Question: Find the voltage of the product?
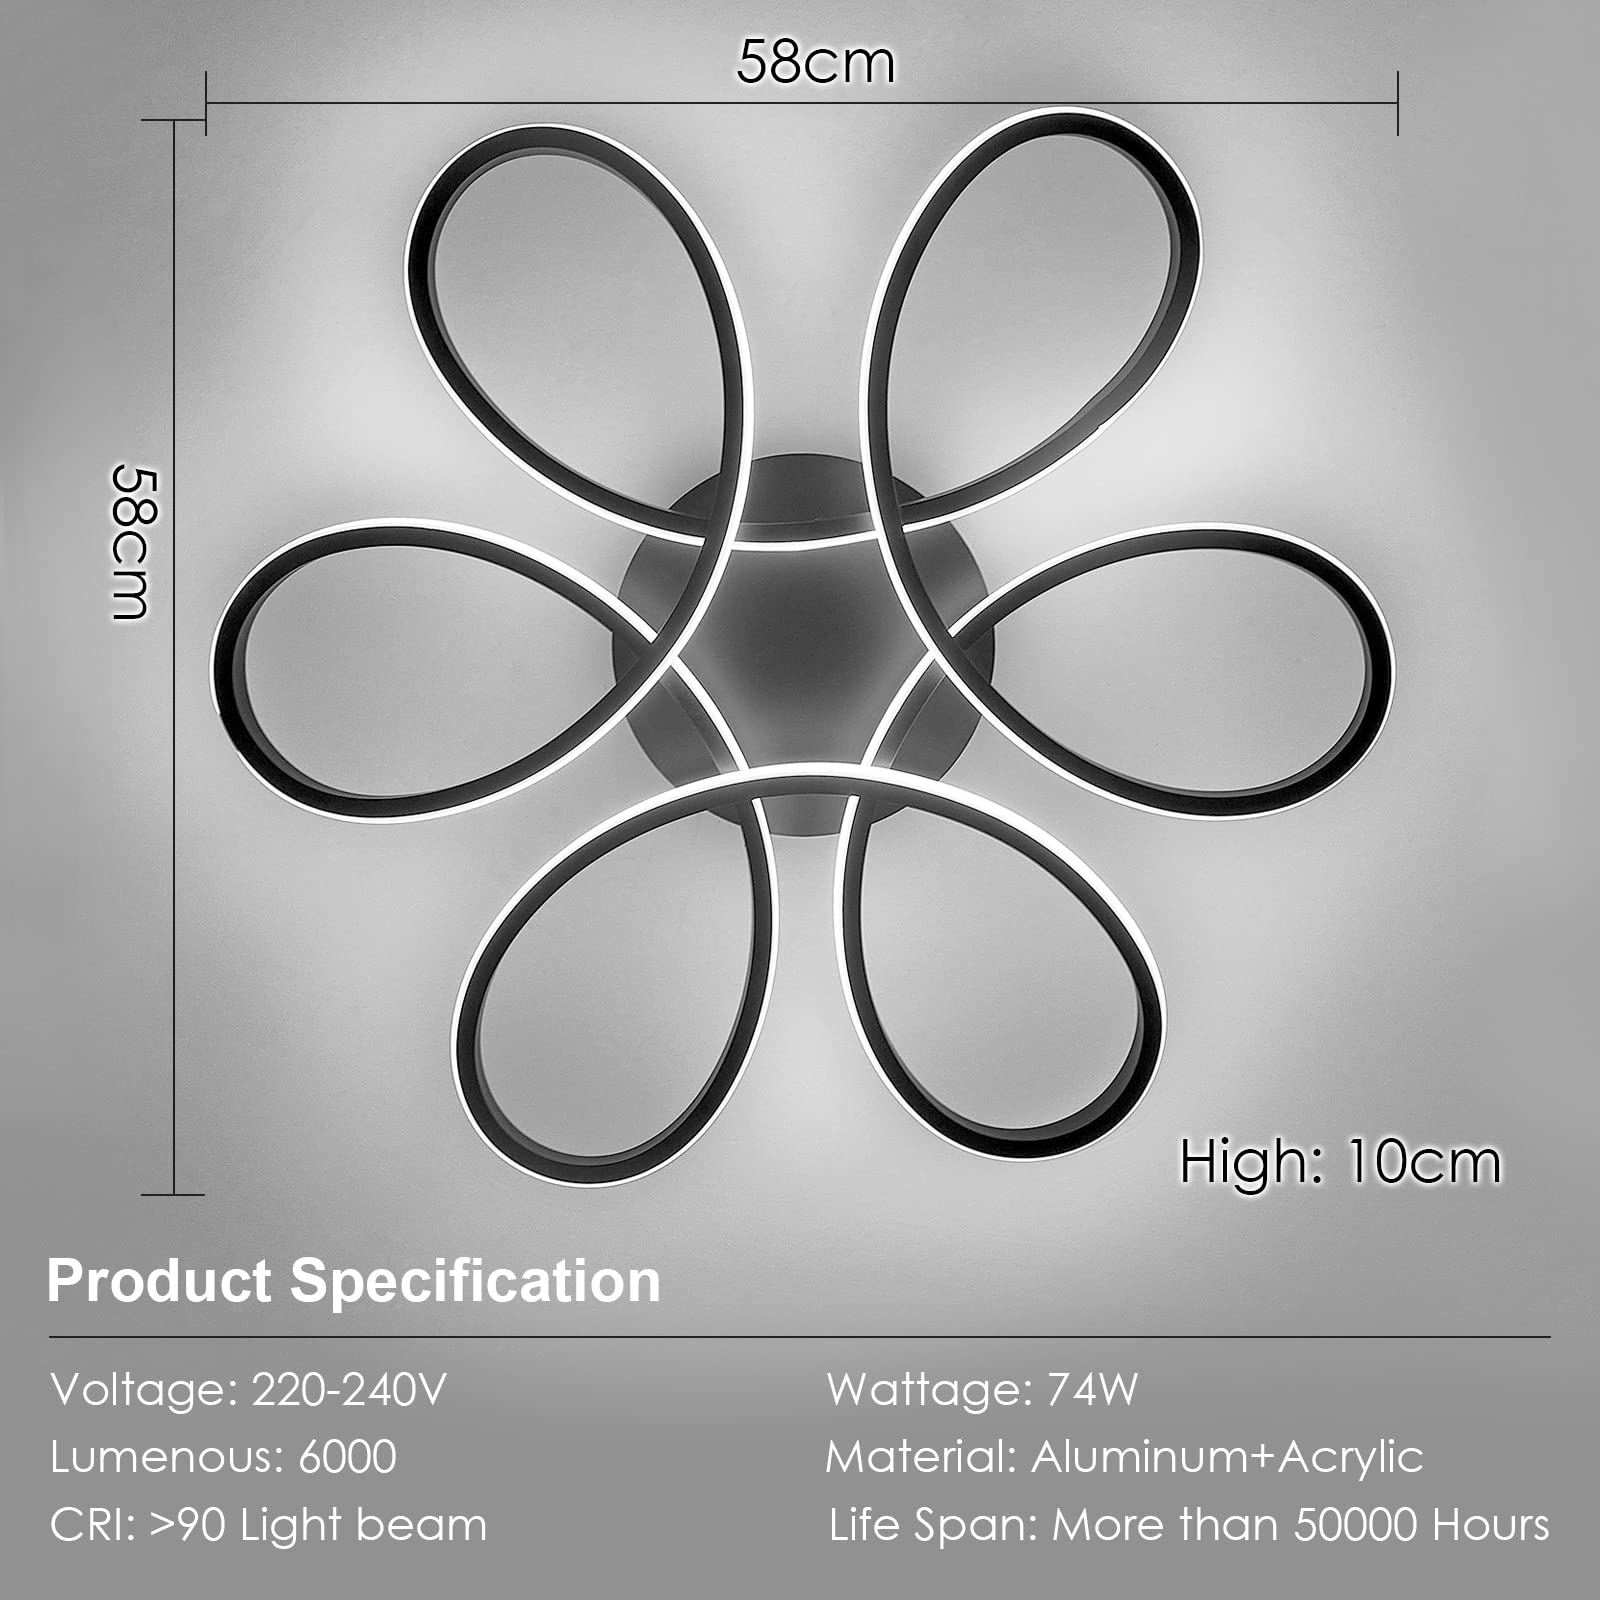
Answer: [220.0, 240.0] volt